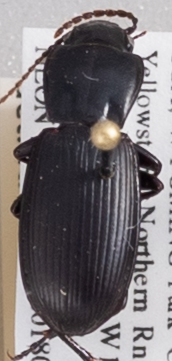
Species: Pterostichus protractus
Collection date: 2018-06-28
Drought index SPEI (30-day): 0.814
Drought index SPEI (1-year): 2.09
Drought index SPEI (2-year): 1.106